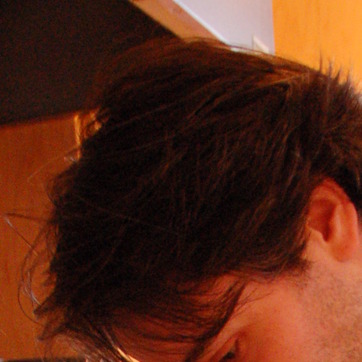
Material: hair